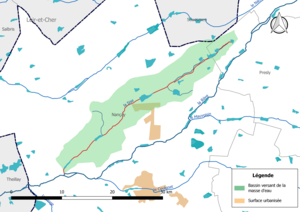
Carte de la masse d'eau «
La Sise est un cours d'eau français qui coule dans le département du Cher. C'est un affluent de la Rère en rive droite et donc un sous-affluent de la Loire.